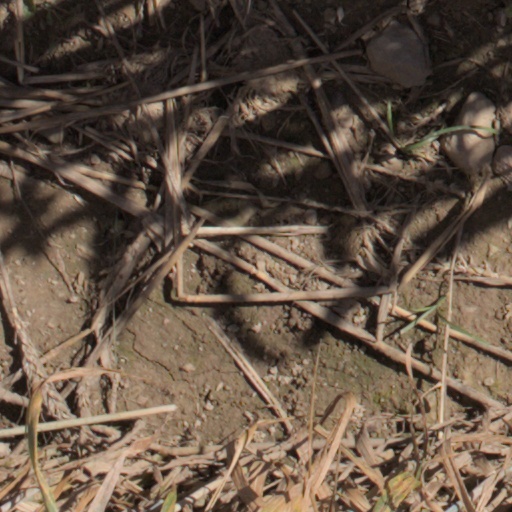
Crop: wheat